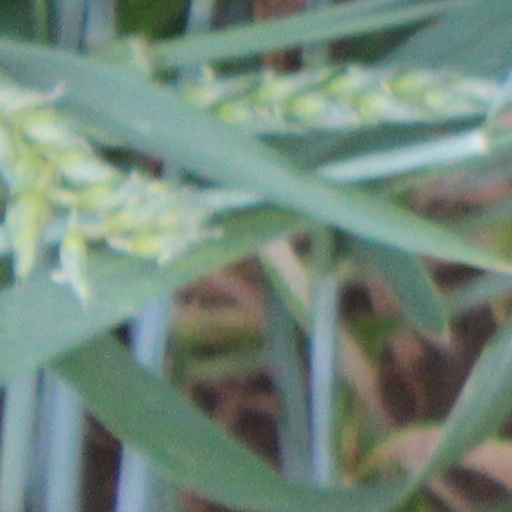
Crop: wheat